List of mayors of Bayswater

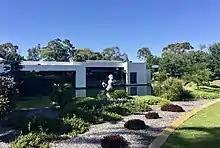
City of Bayswater Civic Centre in January 2022

The City of Bayswater is a local government area in Perth, Western Australia. It was established in 1897 as the Bayswater Road Board, with a chairman elected by the board members as its leader. In 1961, it became the Shire of Bayswater following the passage of the "Local Government Act 1960", with a president elected by the councillors as its leader. In 1983, it achieved city status, becoming the City of Bayswater, with a mayor elected by the councillors as its leader. Since 2023, the mayor of the City of Bayswater has been popularly elected rather than elected by the councillors.